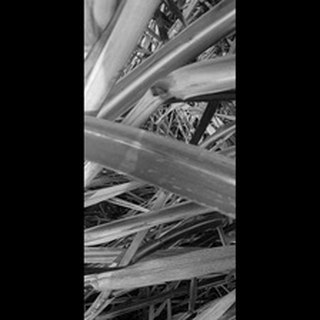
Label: sugarcane_red_rot